Puerto Real Campus

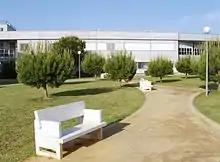
Research building

The University of Cádiz is the only university in Andalusia, and one of the few in Spain, that offers degrees in Nautical Sciences, Naval Technical Engineering, and Marine Sciences.